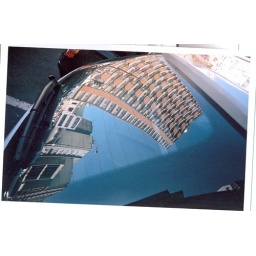
building in a car